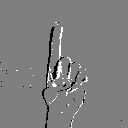
ASL letter: z